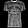
Label: T - shirt / top